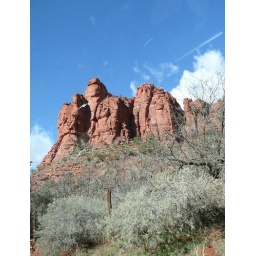
red rocks in Sedona